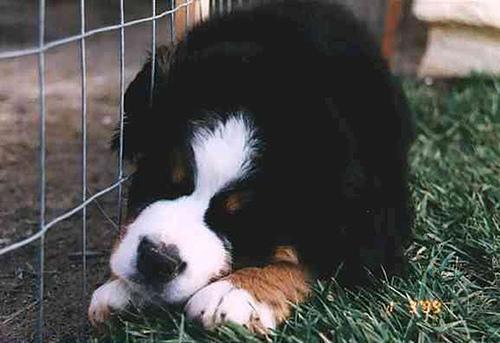
Bernese_mountain_dog